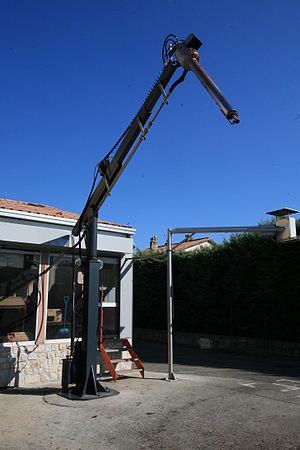
sonde devant cave de Vacqueyras,France
Le vacqueyras est un vin d'appellation d'origine contrôlée produit sur les communes de Sarrians et de Vacqueyras, dans le département de Vaucluse.